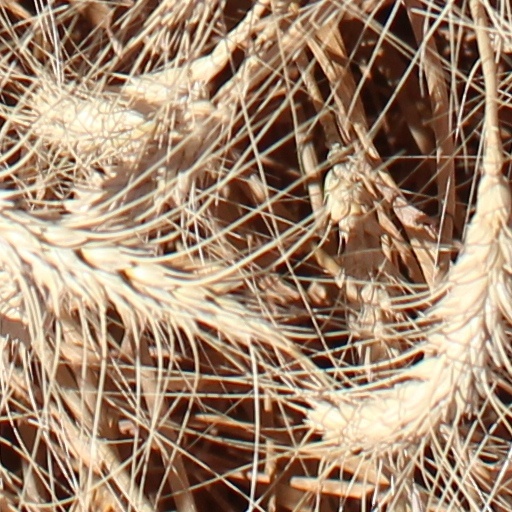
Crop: wheat